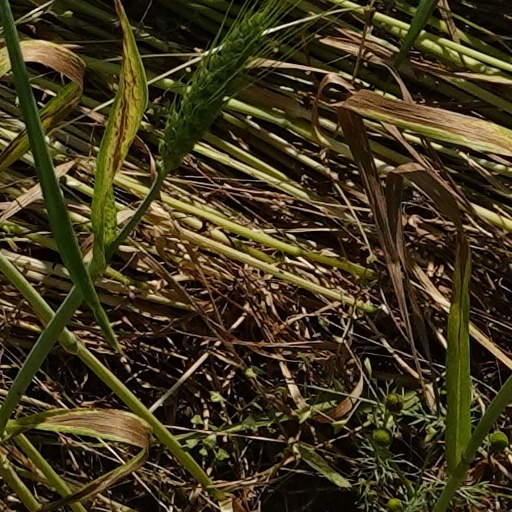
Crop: wheat